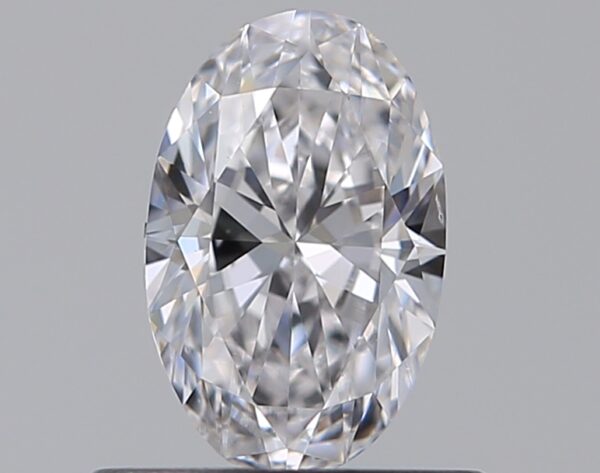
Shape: oval
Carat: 0.5
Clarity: VS2
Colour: D
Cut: EX
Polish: EX
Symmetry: VG
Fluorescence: N
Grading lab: GIA
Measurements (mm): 6.63 x 4.23 x 2.6